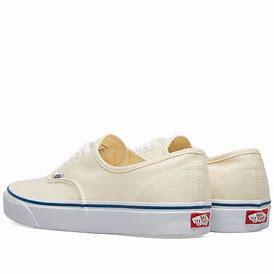
Brand: Vans
Model: UA Authentic